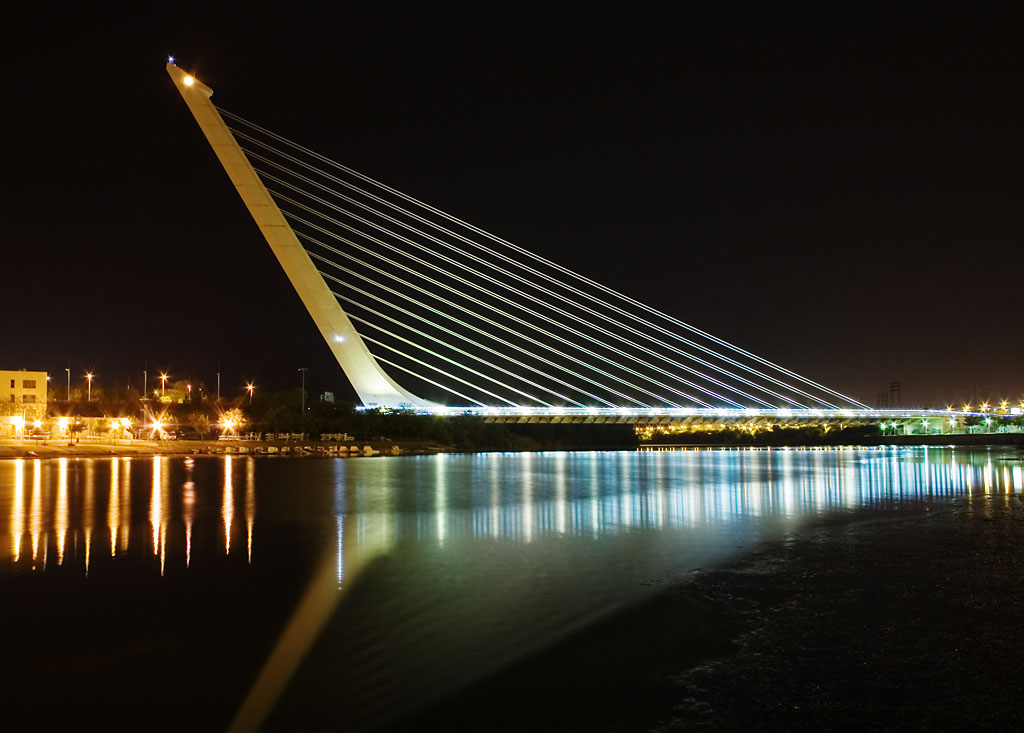
ซานเตียโก กาลาตราบา

ไฟล์:Calatrava Puente del Alamillo Seville.jpg|thumb|Puente del Alamillo สะพานในประเทศสเปนออกแบบโดยซานเตียโก
ซานเตียโก กาลาตราบา บัลส์ () เป็นทั้งสถาปนิก วิศวกรโครงสร้าง และประติมากรชาวสเปน เกิดเมื่อวันที่ 28 กรกฎาคม ค.ศ. 1951 ในเมืองเบนิมาเมต ประเทศสเปน
== การศึกษา ==
กาลาตราบาเรียนโรงเรียนประถมศึกษาและมัธยมศึกษาที่บาเลนเซีย นอกจากนี้ยังเข้าเรียนในโรงเรียนวิจิตรศิลป์เพื่อเตรียมความรู้เกี่ยวกับการวาดรูปตั้งแต่อายุ 8 ปี จากนั้นจึงเข้าศึกษาปริญญาตรีในสาขาสถาปัตยกรรมที่สำนักวิชาสถาปัตยกรรมแห่งมหาวิทยาลัยสารพัดช่างบาเลนเซีย และศึกษาต่อในด้านการผังเมืองที่นี่ด้วย ต่อมาในปี ค.ศ. 1975 เขาก็เข้าศึกษาต่อในระดับปริญญาเอกสาขาวิศวกรรมโยธาที่สถาบันเทคโนโลยีแห่งสหพันธ์สวิส ซือริช|สถาบันเทคโนโลยีแห่งสหพันธ์สวิสที่เมืองซือริช ประเทศสวิตเซอร์แลนด์ และในปี ค.ศ. 1981 หลังจากเสร็จจากการทำวิทยานิพนธ์ในหัวข้อโครงสร้างรับแรงแบบ Space Frames กาลาตราบาก็เริ่มอาชีพสถาปนิกพร้อมทั้งวิศวกรของเขา
== ชีวิตการทำงาน ==
ไฟล์:MilwaukeeArtMuseum Interior.jpg|thumb|พิพิธภัณฑ์ศิลปะมิลวอกีในเมืองมิลวอกี รัฐวิสคอนซิน
ชีวิตการทำงานเริ่มแรกของกาลาตราบามักจะเป็นงานเกี่ยวกับการสร้างสะพานและสถานีรถไฟเป็นส่วนใหญ่ ซึ่งทำให้ตัวของกาลาตราบาเองสามารถพัฒนาความรู้และความสามารถทางวิศวกรรมโยธายิ่งขึ้นไปอีก งานสถาปัตยกรรมที่เป็นจุดเปลี่ยนแปลงในอาชีพของเขาคือ หอการสื่อสารมุนชูอิก (Montjuic Communications Tower) ปี ค.ศ. 1991 ซึ่งตั้งอยู่ใจกลางมหกรรมกีฬาโอลิมปิก 1992 ที่บาร์เซโลนา ประเทศสเปน และนี่ทำให้เขาได้รับการยกย่องและสร้างชื่อเสียงให้กับตัวเอง อีกทั้งยังทำให้เขาได้รับการเสนอชื่อให้เป็นสถาปนิกออกแบบในโครงการอื่น ๆ อีกมากมาย ในปี ค.ศ. 2001 กาลาตราบาได้ออกแบบอาคารในสหรัฐอเมริกาอาคารแรกของเขา ซึ่งก็คือ ศาลากวาดรัชชี (Quadracci Pavilion) ในพิพิธภัณฑ์ศิลปะมิลวอกีที่ทะเลสาบมิชิแกนในรัฐวิสคอนซิน กาลาตราบาได้แรงบันดาลใจมาจากการเคลื่อนไหวของสัตว์ เช่น นกและปลาวาฬ ซึ่งเป็นจุดเด่นที่ทำให้งานสถาปัตยกรรมของเค้านั้นโดดเด่น มีกลไกเคลื่อนไหวเข้ามาผสมผสาน เกิดเป็นประติมากรรมชิ้นเยี่ยม อีกทั้งตัวตึกยังมีโครงสร้างที่น่าตื่นตาที่เกิดจากการออกแบบอย่างแยบยล นำเทคโนโลยีการก่อสร้างชั้นสูง รวมทั้งงานก่อสร้างที่ต้องใช้ความพิถีพิถันจากช่างฝีมือมากประสบการณ์
กาลาตราบาเริ่มงานออกแบบตึกสูง ซึ่งก็คือตึกบิดที่มีชื่อว่า เทิร์นนิงทอร์โซ (Turning Torso) ตั้งอยู่ที่เมืองมัลเมอ ประเทศสวีเดน ซึ่งนับว่าเป็นอาคารที่สูงสุดในแถบสแกนดิเนเวีย ด้วยความสูง 190 เมตร 54 ชั้น และนับว่าเป็นอาคารพักอาศัยที่สูงเป็นอันดับสองในยุโรป เทิร์นนิงทอร์โซเปรียบได้กับงานประติมากรรมซึ่งได้รับแรงบันดาลใจมาจากการเคลื่อนไหวของร่างกายมนุษย์ การบิดเอี้ยวแล้วจึงก่อนพัฒนาขึ้นมาเป็นรูปร่างซึ่งประกอบกันด้วยอาคารสำนักงานที่อยู่ส่วนล่างครอบคลุมชั้น 1-2 และชั้นที่ 3 ถึง 9 เป็นอพาร์ตเมนต์หรูจำนวน 147 ยูนิต 2 ชั้นบนสุด เป็นห้องประชุมสัมมนา
งานสถาปัตยกรรมชิ้นล่าสุดที่กาลาตราบากำลังออกแบบอยู่คือสถานีขนส่งเวิลด์เทรดเซ็นเตอร์ที่กราวนด์ซีโร นครนิวยอร์ก สหรัฐอเมริกา กาลาตราบานับได้ว่าเป็นสถาปนิกคนหนึ่งที่มีชื่อเสียงโด่งดังไปทั่วโลก สถาปัตยกรรมของเขาเกิดจากผสมผสานที่ลงตัวของเส้นสายสถาปัตยกรรมและโครงสร้างที่น่าทึ่งซึ่งเกิดจากพื้นฐานวิศวกรรมของเขา การศึกษารูปแบบของการเคลื่อนไหวในธรรมชาติ ทั้งพืช สัตว์ และมนุษย์ และนำมาใช้ประยุกต์ในสถาปัตยกรรม ผลงานของซานเตียโก กาลาตราบาเรียกได้ว่าเป็นงานที่มีรูปแบบที่แตกต่าง แปลกใหม่ และมีความเป็นตัวเอง
== ผลงาน ==
ไฟล์:Auditorio de Tenerife Pano.jpg|thumb|Auditorio de Tenerife หอประชุมในประเทศสเปน
ไฟล์:The Turning Torso, Malmo.JPG|thumb|เทิร์นนิงทอร์โซ ในประเทศสวีเดน
=== งานที่สร้างเสร็จแล้ว ===
* ค.ศ. 1903 สะพานทรินิตี เป็นสะพานเดินข้ามแม่น้ำเนวา เซนต์ปีเตอร์สเบิร์ก ประเทศรัสเซีย
* สะพานอาลาเมดาและสถานีรถไฟใต้ดิน, บาเลนเซีย ประเทศสเปน
* ค.ศ. 1983-1984 โกดังเหล็กยาเคม, มึนช์วีเลิน ประเทศสวิตเซอร์แลนด์
* ค.ศ. 1983-1985 โกดังแอร์นสทิง, โคสเฟลด์ ประเทศเยอรมนี
* ค.ศ. 1983-1988 โรงเรียนมัธยมโวเลิน, โวเลิน ประเทศสวิตเซอร์แลนด์
* ค.ศ. 1983-1990 สถานีรถไฟชตาเดลโฮเฟิน, ซือริช ประเทศสวิตเซอร์แลนด์
* ค.ศ. 1983-1989 ลูเซิร์นสเตชันฮอลล์, ลูเซิร์น ประเทศสวิตเซอร์แลนด์
* ค.ศ. 1984-1987 สะพานบักเดโรดา, บาร์เซโลนา ประเทศสเปน
* ค.ศ. 1984-1988 ศูนย์ชุมชนบาเรนมัทเทอ, ซูร์ (รัฐอาร์เกา)|ซูร์ ประเทศสวิตเซอร์แลนด์
* ค.ศ. 1986-1987 โรงละคร Tabourettli, บาเซิล ประเทศสวิตเซอร์แลนด์
* ค.ศ. 1987-1992 ลานกลางอาคารบีซีอีเพลซ, โทรอนโต ประเทศแคนาดา
* ค.ศ. 1989-1994 สถานีรถไฟลียง-แซงเตกซูเปรี, ลียง ประเทศฝรั่งเศส
* ค.ศ. 1992 (สะพาน) ปูเอนเตเดลอาลามีโย, เซบิยา ประเทศสเปน
* ค.ศ. 1992 (สะพาน) ปูเอนเดลูซีตาเนีย, เมรีดา (สเปน)|เมรีดา ประเทศสเปน
* ค.ศ. 1992 หอการสื่อสารมุนชูอิกที่วงแหวนโอลิมปิก, บาร์เซโลนา ประเทศสเปน
* ค.ศ. 1992 ศาลาคูเวตในเวิลด์แฟร์, เซบิยา ประเทศสเปน
* ค.ศ. 1994 (สะพาน) โอเบอร์เบาม์บรึคเคอ, เบอร์ลิน ประเทศเยอรมนี (บูรณะใหม่)
* ค.ศ. 1994-1997 สะพานกัมโปโบลันติน, บิลบาโอ ประเทศสเปน
* ค.ศ. 1996-2009 นครศิลปะและวิทยาศาสตร์, เมืองนเซีย ประเทศสเปน
* ค.ศ. 1996 ศูนย์แสดงสินค้าและการประชุมนานาชาติเตเนริเฟ, ซานตากรุซเดเตเนริเฟ แคว้นกานาเรียส|กานาเรียส ประเทศสเปน
* ค.ศ. 1998 (สถานีขนส่ง) การีดูโอรีเองตี, ลิสบอน ประเทศโปรตุเกส
* ค.ศ. 1998 (สะพาน) ปูเอนเตเดลามูเคร์, บัวโนสไอเรส ประเทศอาร์เจนตินา
* ค.ศ. 2000 อาคารผู้โดยสารแห่งใหม่ ท่าอากาศยานบิลบาโอ, บิลบาโอ ประเทศสเปน
* ค.ศ. 2001 ศาลากวาดรัชชีในพิพิธภัณฑ์ศิลปะมิลวอกี, มิลวอกี สหรัฐอเมริกา
* ค.ศ. 2003 สะพานเจมส์ จอยซ์, ดับลิน ประเทศไอร์แลนด์
* ค.ศ. 2003 หอประชุมเตเนริเฟ, ซานตากรุซเดเตเนริเฟ ประเทศสเปน
* ค.ศ. 2004 เอเธนส์โอลิมปิกสปอตส์คอมเพลกซ์, เอเธนส์ ประเทศกรีซ (ปรับรูปแบบ)
* ค.ศ. 2004 สะพานซันเดียลที่อ่าวเทอร์เทิล, เรดดิง รัฐแคลิฟอร์เนีย ประสหรัฐอเมริกา
* ค.ศ. 2004 สะพานข้ามคลอง 3 แห่งที่ฮาร์เลมเมอร์เมร์ ประเทศเนเธอร์แลนด์
* ค.ศ. 2004 (ห้องสมุด) บีบลีโอเทคไซน์เบา มหาวิทยาลัยซือริช, ซือริช ประเทศสวิตเซอร์แลนด์ (ปรับรูปแบบ)
* ค.ศ. 2005 สะพานเชื่อมศูนย์การค้าโอนาฟและศูนย์การแพทย์ราบิน, เปตะห์ติกวา ประเทศอิสราเอล
* ค.ศ. 2005 เทิร์นนิงทอร์โซ, มัลเมอ ประเทศสวีเดน
* ค.ศ. 2007 สะพาน 3 แห่งบนทางพิเศษระหว่างเมืองหมายเลข A1 และทางรถไฟความเร็วสูง, เรจโจเอมีเลีย ประเทศอิตาลี
* ค.ศ. 2008 เยรูซาเลมคอดส์บริดจ์ สะพานทางรถไฟก่อนเข้ากรุงเยรูซาเลม ประเทศอิสราเอล
* ค.ศ. 2008 ปอนเตเดลลากอสตีตูซีโอเน สะพานเดินเท้าข้ามคลองใหญ่, เวนิส ประเทศอิตาลี
* ค.ศ. 2009 สถานีรถไฟลีแยช-กีเยอแมง, ลีแยช ประเทศเบลเยียม
* ค.ศ. 2009 สะพานซามูเอล เบกเคตต์, ดับลิน ประเทศไอร์แลนด์
=== งานที่อยู่ในระหว่างการก่อสร้าง ===
* สถานีขนส่งเวิลด์เทรดเซ็นเตอร์ นครนิวยอร์ก สหรัฐอเมริกา
* แอตแลนตาซิมโฟนีเซนเตอร์, แอตแลนตา รัฐจอร์เจีย สหรัฐอเมริกา
* ศูนย์แสดงสินค้าและการประชุม, โอเบียโด ประเทศสเปน
* ชิคาโกสไปร์ ด้วยความสูง 2,000 ฟุต (610 เมตร) ซึ่งจะถือได้ว่าเป็นตึกที่สูงที่สุดในอเมริกาเหนือ คาดว่าจะสร้างเสร็จในปี ค.ศ. 2012
* สะพานมาร์กาเรตฮันต์ฮิลล์, แดลลัส รัฐเท็กซัส สหรัฐอเมริกา
* สถานีรถไฟเมดีโอปาดานา, เรจโจเอมีเลีย ประเทศอิตาลี
* มหาวิทยาลัยมาสทริชท์ (วิทยาเขต), มาสทริชท์ ประเทศเนเธอร์แลนด์
* โรงอุปรากรเมืองปัลมาเดมายอร์กา ประเทศสเปน
* ตึกสูงกลางน้ำบนแม่น้ำลิฟฟีย์ ดับลิน ประเทศไอร์แลนด์
* กาคามาดริดโอเบลิสก์, มาดริด ประเทศสเปน
* สะพานสันติภาพ (แคลกะรี)|สะพานสันติภาพ, แคลกะรี ประเทศแคนาดา
* สถานีรถไฟแห่งใหม่ในเมืองมงส์ ประเทศเบลเยียม
* สถานีรถไฟและสะพานอีก 2 แห่ง ท่าอากาศยานนานาชาติเดนเวอร์ สหรัฐอเมริกา
* (พิพิธภัณฑ์) มูเซวดูอามันยัง, รีโอเดจาเนโร ประเทศบราซิล
== รางวัลและเกียรติคุณ ==
ซานเตียโก กาลาตราบาถือได้ว่าเป็นสถาปนิกที่มีชื่อเสียงได้รับการยกย่องและกล่าวถึงอย่างแพร่หลายในวงการสถาปนิกระดับโลก เขาได้รับรางวัลต่าง ๆ มากมายดังต่อไปนี้
* ค.ศ. 1979 รางวัลออกูสต์ แปเร (Auguste Perret Award)
* ค.ศ. 1990 รางวัล Médaille d´Argent de la Recherche et de la Technique ในกรุงปารีส ประเทศฝรั่งเศส
* ค.ศ. 1992 เหรียญทองเกียรติยศ จากสถาบันวิศวกรโครงสร้างแห่งลอนดอน (London Institution of Structural Engineers)
* ค.ศ. 1993 รางวัลงานออกแบบชุมชนเมือง เทศบาลนครโทรอนโต
* ค.ศ. 1996 เหรียญทองเกียรติยศสาขางานวิจิตรศิลป์ยอดเยี่ยม จากกระทรวงวัฒนธรรม ที่เมืองกรานาดา ประเทศสเปน
* ค.ศ. 1999 รางวัลเจ้าชายแห่งอัสตูเรียส (Prince of Asturias Award) สาขาศิลปกรรมศาสตร์
* ค.ศ. 2000 รางวัลแอลเกอร์ เอช. เมโดวส์ (Algur H. Meadows Award) จากสำนักวิชาศิลปศาสตร์เมโดวส์ มหาวิทยาลัยเซาเทิร์นเมโทดิสต์
* ค.ศ. 2004 เหรียญทองเกียรติยศจากสถาบันสถาปนิกอเมริกัน
* ค.ศ. 2005 เหรียญทองเกียรติยศจากสถาบันสถาปนิกอเมริกัน
* ค.ศ. 2006 รางวัลยูจีน แมกเดอร์มอตต์ (Eugene McDermott Award) จากสภาศิลปศาสตร์ สถาบันเทคโนโลยีแมสซาชูเซตส์ ซึ่งถือว่าเป็นรางวัลที่ยิ่งใหญ่ในวงการศิลปะของสหรัฐอเมริกา
* ค.ศ. 2006 ปริญญาวิศวกรรมศาสตรดุษฎีบัณฑิตกิตติมศักดิ์ จากสถาบันโพลิเทคนิคเรนส์ซเลียร์|สถาบันสารพัดช่างเรนส์เลียร์
* ค.ศ. 2006 ได้รับการแต่งตั้งเป็น Global Leader for Tomorrow จากเวิลด์อีโคโนมิกฟอรัมในเมืองดาวอส
* ค.ศ. 2006 ปริญญาวิศวกรรมศาสตรดุษฎีบัณฑิตกิตติมศักดิ์ จากมหาวิทยาลัยโคลัมเบีย
* ค.ศ. 2007 รางวัลสถาปัตยกรรมแห่งชาติสเปน
== เสียงวิพากษ์วิจารณ์ ==
งานของกาลาตราบาที่เมืองบิลบาโอ ประเทศสเปน ถูกวิจารณ์ว่าเป็นสถาปัตยกรรมที่ไม่เหมาะสมสำหรับการใช้งานจริงเท่าที่ควร ตัว สนามบินขาดความสะดวกและพื้นที่เป็นกระเบื้องกระจกก็มีความลื่นเกินไปในสภาพอากาศของเมืองบิลบาโอ
กาลาตราบายังเป็นผู้วางโครงการสร้างสะพานข้ามคลองใหญ่ () ที่เมืองเวนิส ประเทศอิตาลี ซึ่งเริ่มในปี ค.ศ. 1996 แต่ในปี ค.ศ. 2007 โครงการนี้ก็ยังไม่เสร็จเนื่องจากแบบของโครงสร้างได้ถูกเปลี่ยนแปลงอยู่เรื่อย ๆ เพื่อให้สะพานมีน้ำหนักไม่มากเกินไป เพราะจะทำให้ฝั่งคลองยุบลงได้ ในช่วง 10 ปีมานี้ได้มีการเปลี่ยนที่ปรึกษาทางวิศวกรรมถึง 8 บริษัท และจากการที่งานเสร็จล่าช้าทำให้งบประมาณของโครงการเพิ่มขึ้น 3 เท่าจากงบประมาณเดิม โครงการนี้สร้างเสร็จในเดือนสิงหาคม ค.ศ. 2008
== อ้างอิง ==
หมวดหมู่:สถาปนิกชาวสเปน
หมวดหมู่:บุคคลจากแคว้นบาเลนเซีย